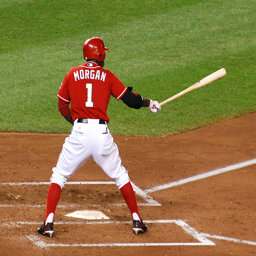
A baseball player swinging his bat at home plate.
this player is readying to swing his bat
a baseball player holding a bat on the field
a ball player in red up to bat
a baseball player standing on home plate swinging a bat